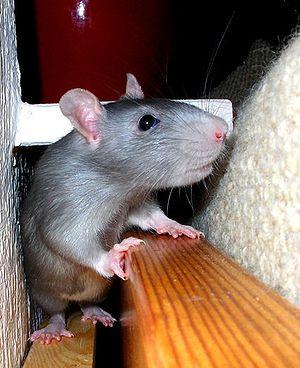
Le Rat domestique est un rat élevé en captivité. Il est le fruit de la sélection au sein d'élevages du Rat brun. Comme l'espèce souche, c'est un rongeur de la famille des Muridés. Il n'y a pas différentes « races » à proprement parler de Rattus norvegicus, seulement des souches ou lignées de laboratoires, ou différents « types » de rats : types de couleur, poil, oreilles, etc. Ils peuvent être alors légalement considérés comme domestiques, c'est le cas par exemple dans la législation française.